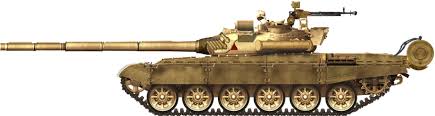
Label: Tank